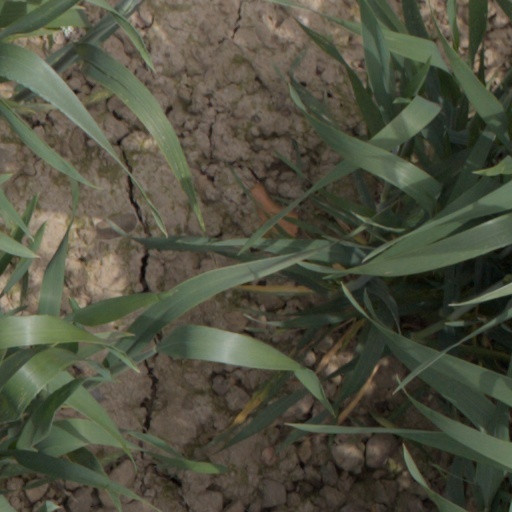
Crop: wheat